The Chimera Brigade

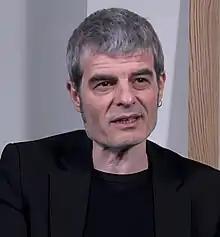
Science-fiction author Serge Lehman

The origins of the "Chimera Brigade" series lie in science-fiction author Serge Lehman's awareness, in the 1990s, of a paradoxical fact: science fiction is perceived as an essentially American genre, even though the genre existed and flourished in late 19th- and 20th-century Europe, and particularly in France. Yet this European science fiction, a literary genre featuring supermen, completely disappeared from the collective imagination after the Second World War.